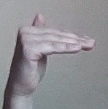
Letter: khaa